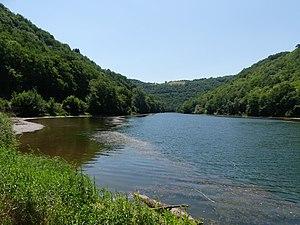
Le Lot dans la retenue du barrage de Golinhac, en limites d'Estaing (à gauche, et au premier plan) et de Sébrazac (à droite, ainsi qu'au fond), Aveyron, France. Vue prise en direction de l'amont.
Sébrazac est une commune française située dans le département de l'Aveyron en région Occitanie.
Le barrage de Golinhac est un barrage français du Massif central, situé dans le département de l'Aveyron, en région Occitanie.